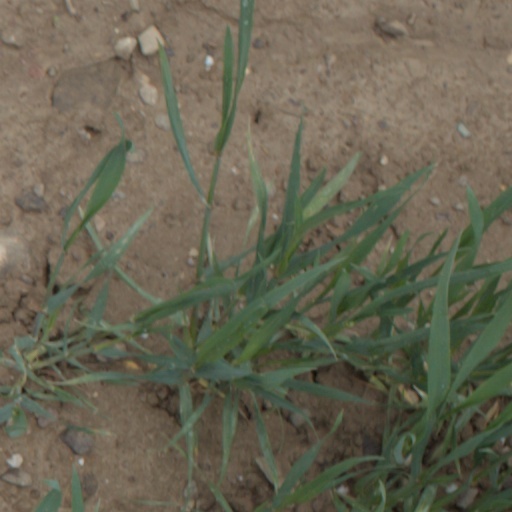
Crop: wheat